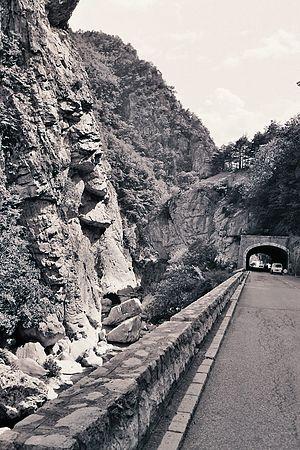
La Roya - prononciation : /ʁɔja/ - est un fleuve côtier qui prend sa source en France au col de Tende, dans le département des Alpes-Maritimes et rejoint la Méditerranée en Italie à Vintimille.